Kim Tu-bong

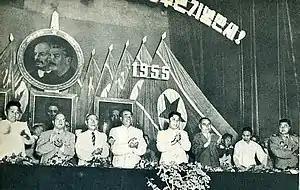
From left to right: Pak Chang-ok, Li Jishen, Kim Tu-bong, Zhu De, Kim Il Sung, Averky Aristov, Pak Chŏng Ae, and Choe Yong-gon in 1955.

The December following World War II and the Japanese's surrender (15 August 1945) Kim Tu-bong and other members returned to the now-divided Korea. Like many other communist-minded people of the time, Kim Tu-bong and other communist leaders took residence in what is now North Korea under the Soviet occupation. In February 1946, Kim Tu-bong became the chairman of the new People's Party. Later that year in August, it merged to form the Workers' Party. He would become the chairman in 1948, but from the outset the real power was held by Premier Kim Il Sung.